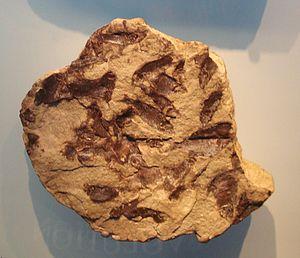
Semionotus est un genre éteint de poissons à nageoires rayonnées qui vivait dans la partie nord de la Pangée au cours du Trias supérieur et du Jurassique inférieur.